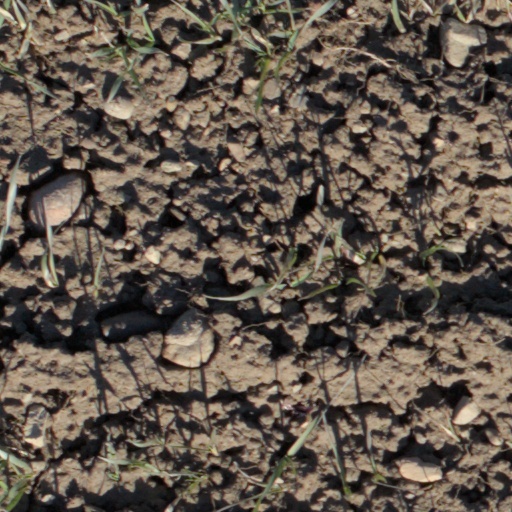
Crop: wheat